St Bartholomew's Hospital

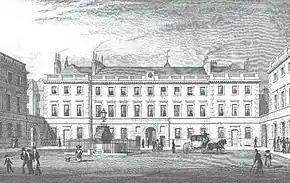
Barts' courtyard in the early 19th century

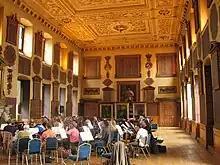
The Great Hall at Barts

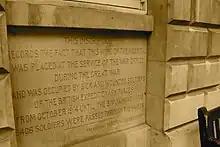
A memorial tablet on the courtyard-facing wall of the East Wing, stating that 5,406 soldiers passed through its wards during the First World War.

In 1993 the Tomlinson Review of London hospitals concluded that there were too many hospitals in central London and recommended that the service should be delivered closer to where people lived. Barts was identified as a hospital with a catchment area that had a low population and the hospital was threatened with closure. A determined campaign was mounted to save the hospital by the "Save Barts Campaign", supported by staff, residents, local MPs and the City of London Corporation.